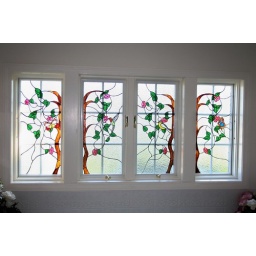
Four Stained Glass windows over the bathtub in master bathroom